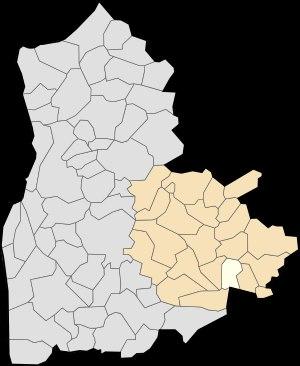
Saint-Martin-Choquel est une commune française située dans le département du Pas-de-Calais en région Hauts-de-France.